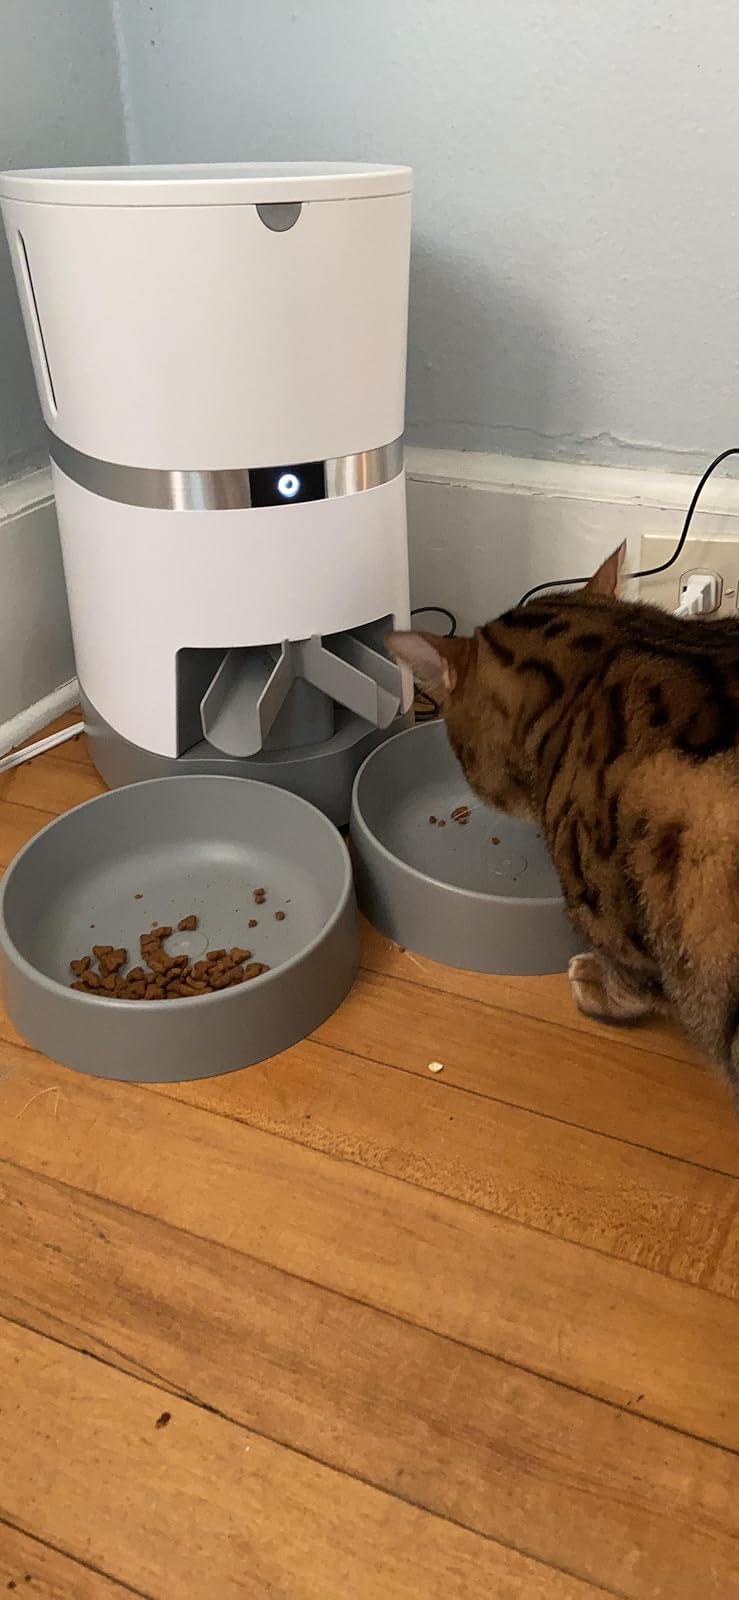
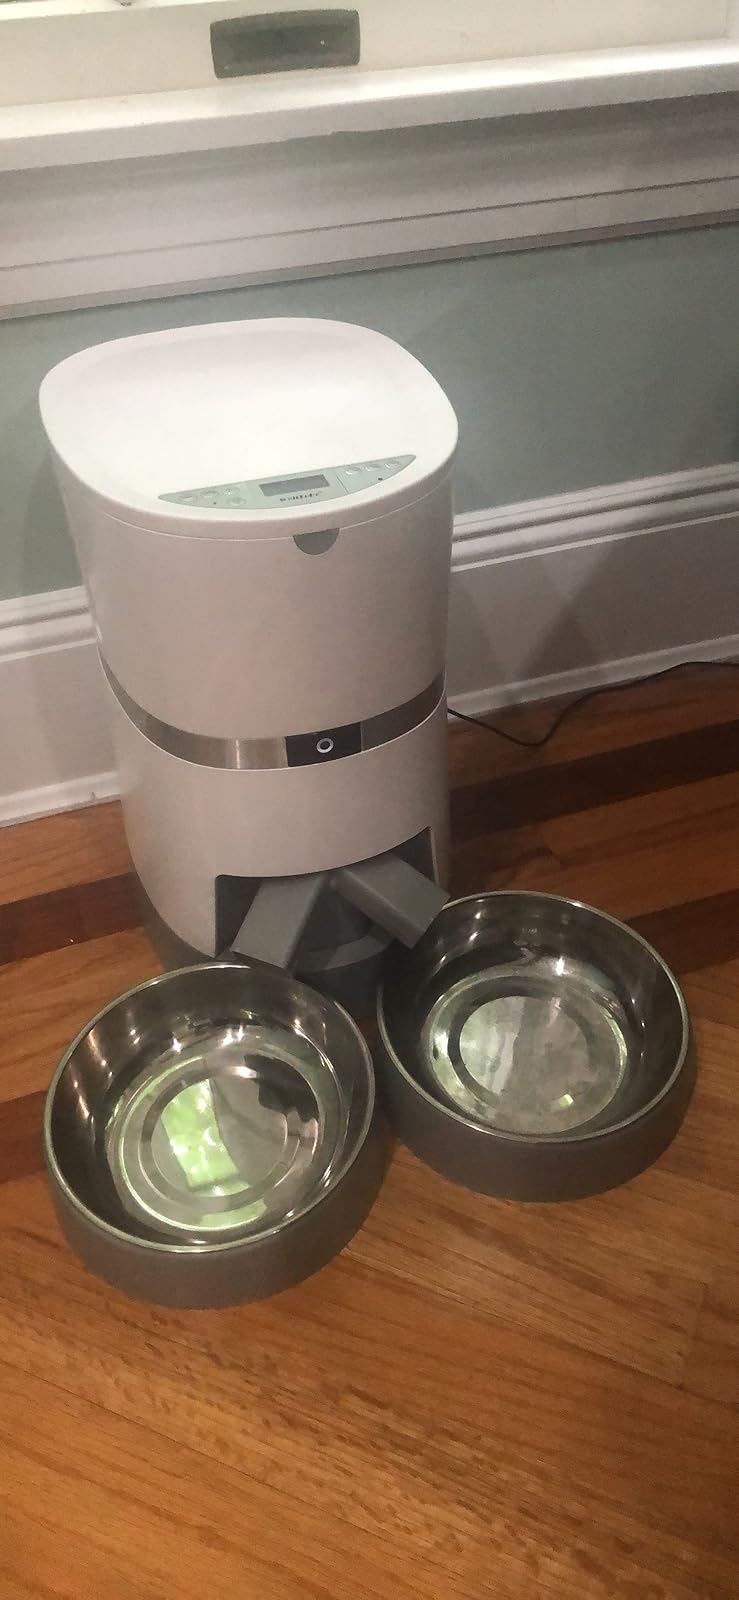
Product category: items_feeder
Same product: yes